United Nations Security Council Resolution 1029

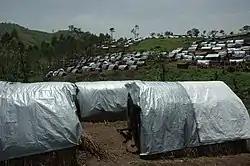
Rwandan refugee camp in the Democratic Republic of the Congo

United Nations Security Council resolution 1029, adopted unanimously on 12 December 1995, after recalling previous resolutions on Rwanda, including Resolution 872 (1993), Resolution 912 (1994), Resolution 918 (1994), Resolution 925 (1994), Resolution 955 (1994), Resolution 965 (1994), Resolution 978 (1995) and Resolution 997 (1995), the Council extended the mandate of the United Nations Assistance Mission for Rwanda (UNAMIR) for a final time, ending 8 March 1996, and adjusted its mandate.